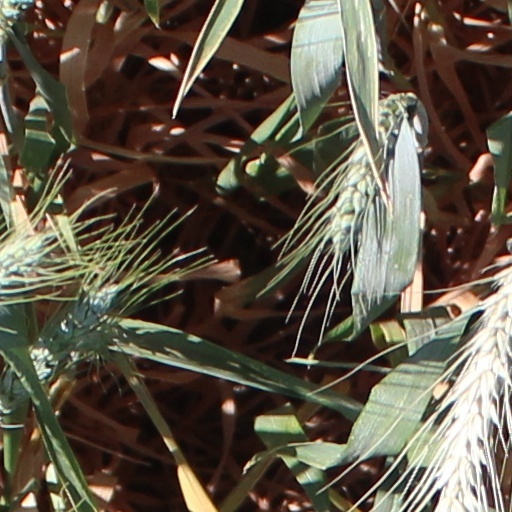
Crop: wheat